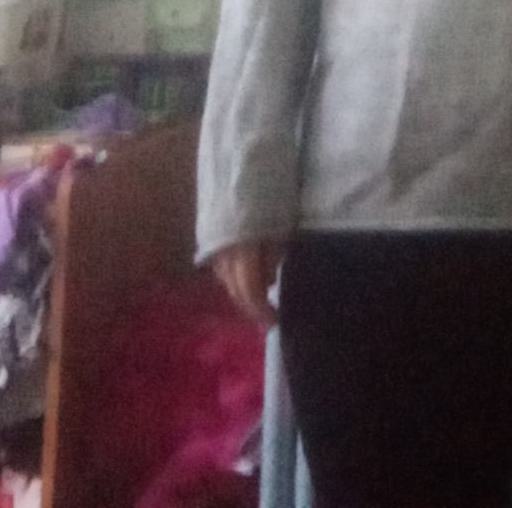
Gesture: no_gesture